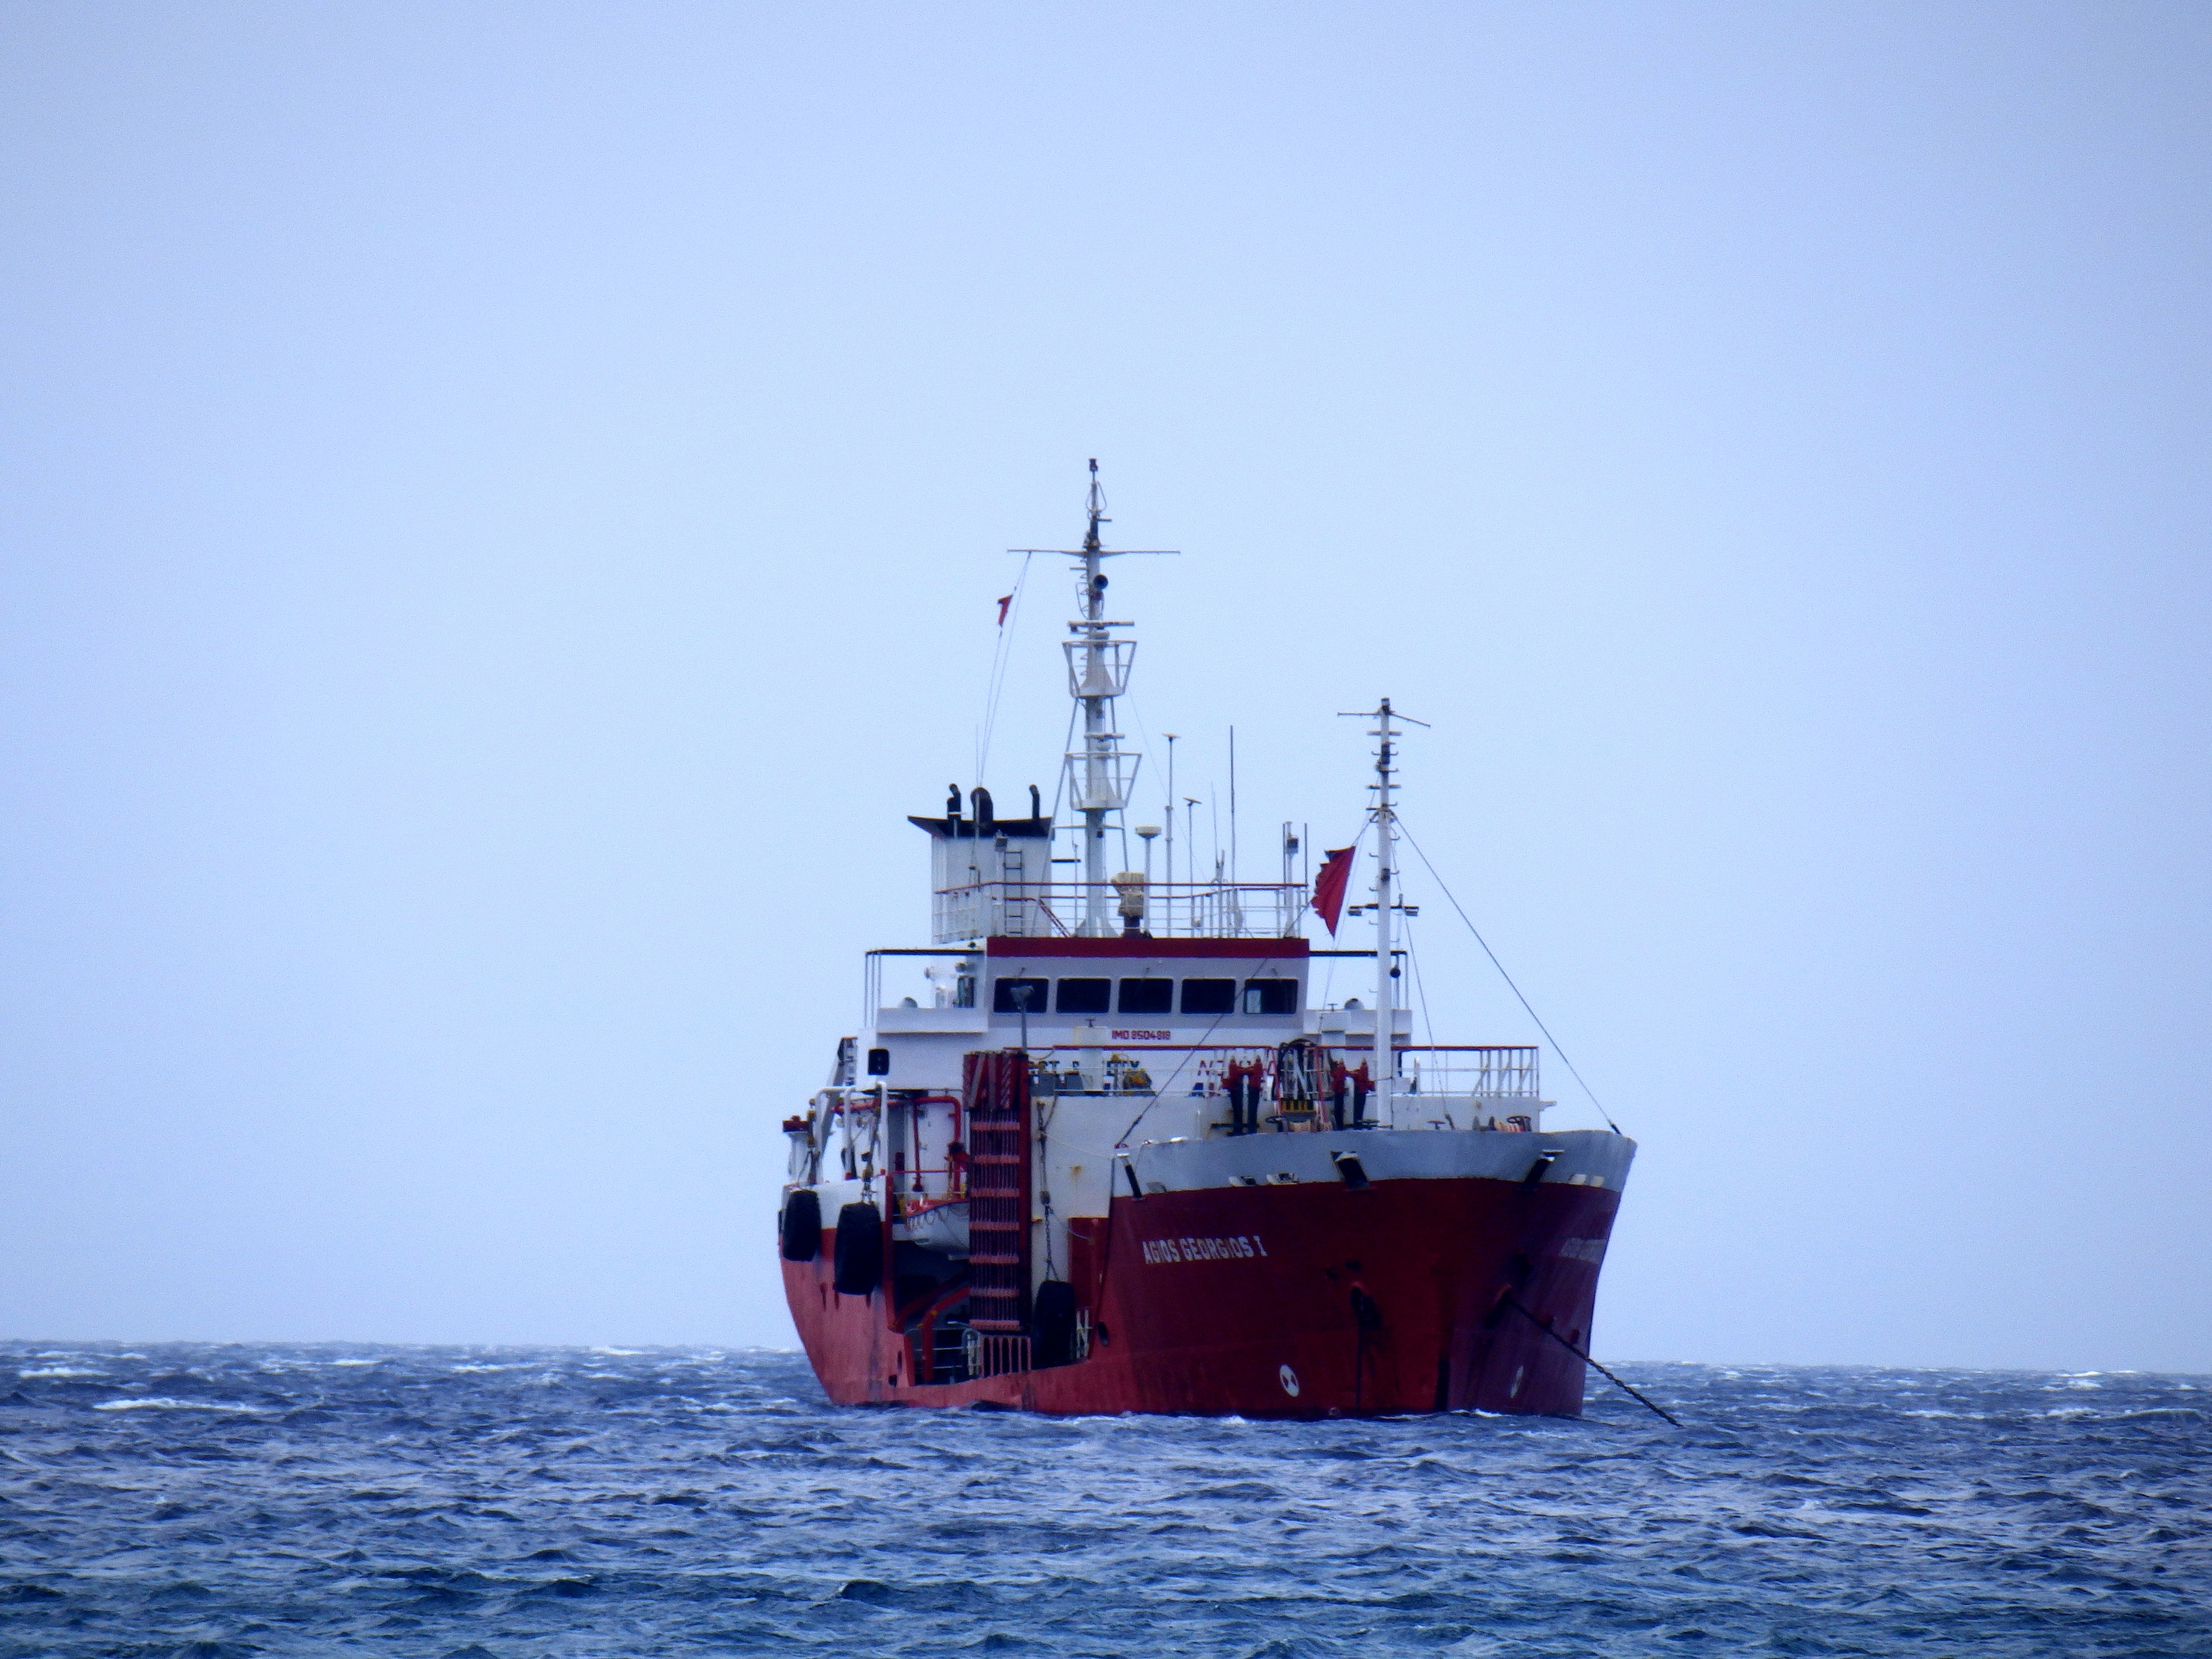
sea, coast, water, ocean, boat, ship, vehicle, harbor, arctic, cargo ship, cargo, greece, channel, tugboat, watercraft, cyclades, container ship, fishing vessel, aegean sea, freight transport, tank ship, fishing trawler, research vessel, offshore drilling, anchor handling tug supply vessel